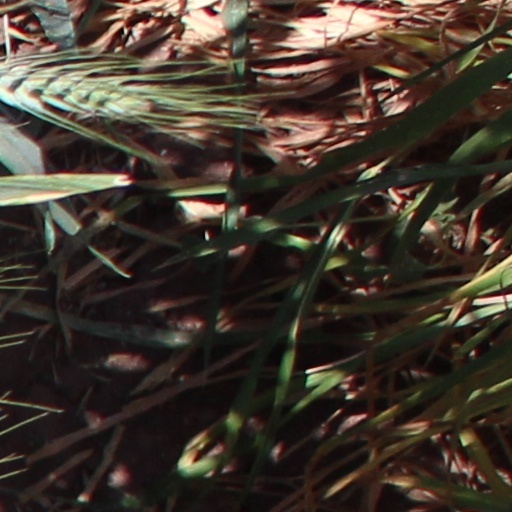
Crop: wheat